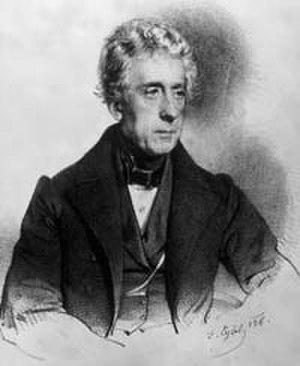
Johann Philipp Neumann est un physicien, bibliothécaire et poète autrichien.